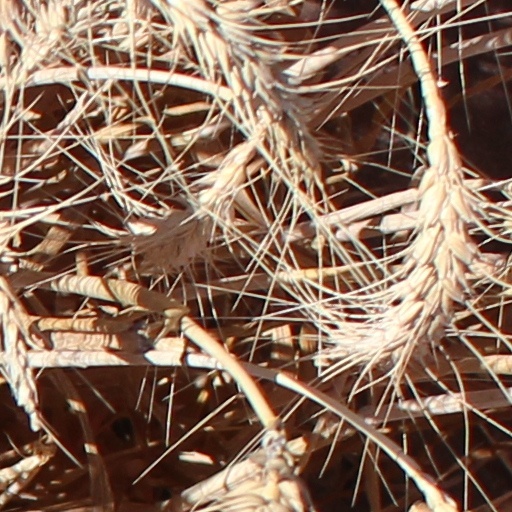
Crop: wheat